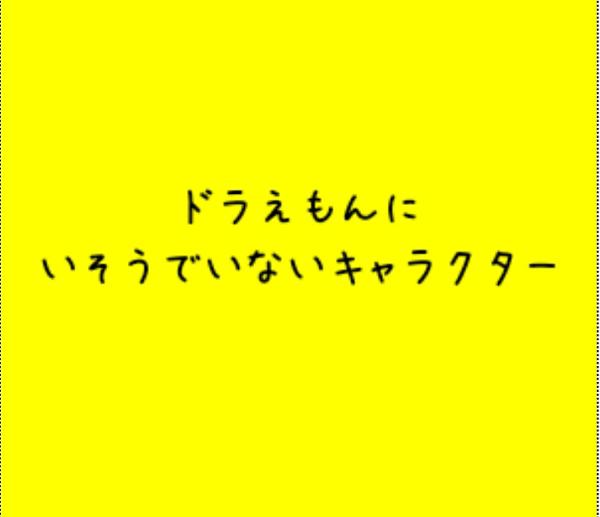
回答: 隣のクラスの生徒たち